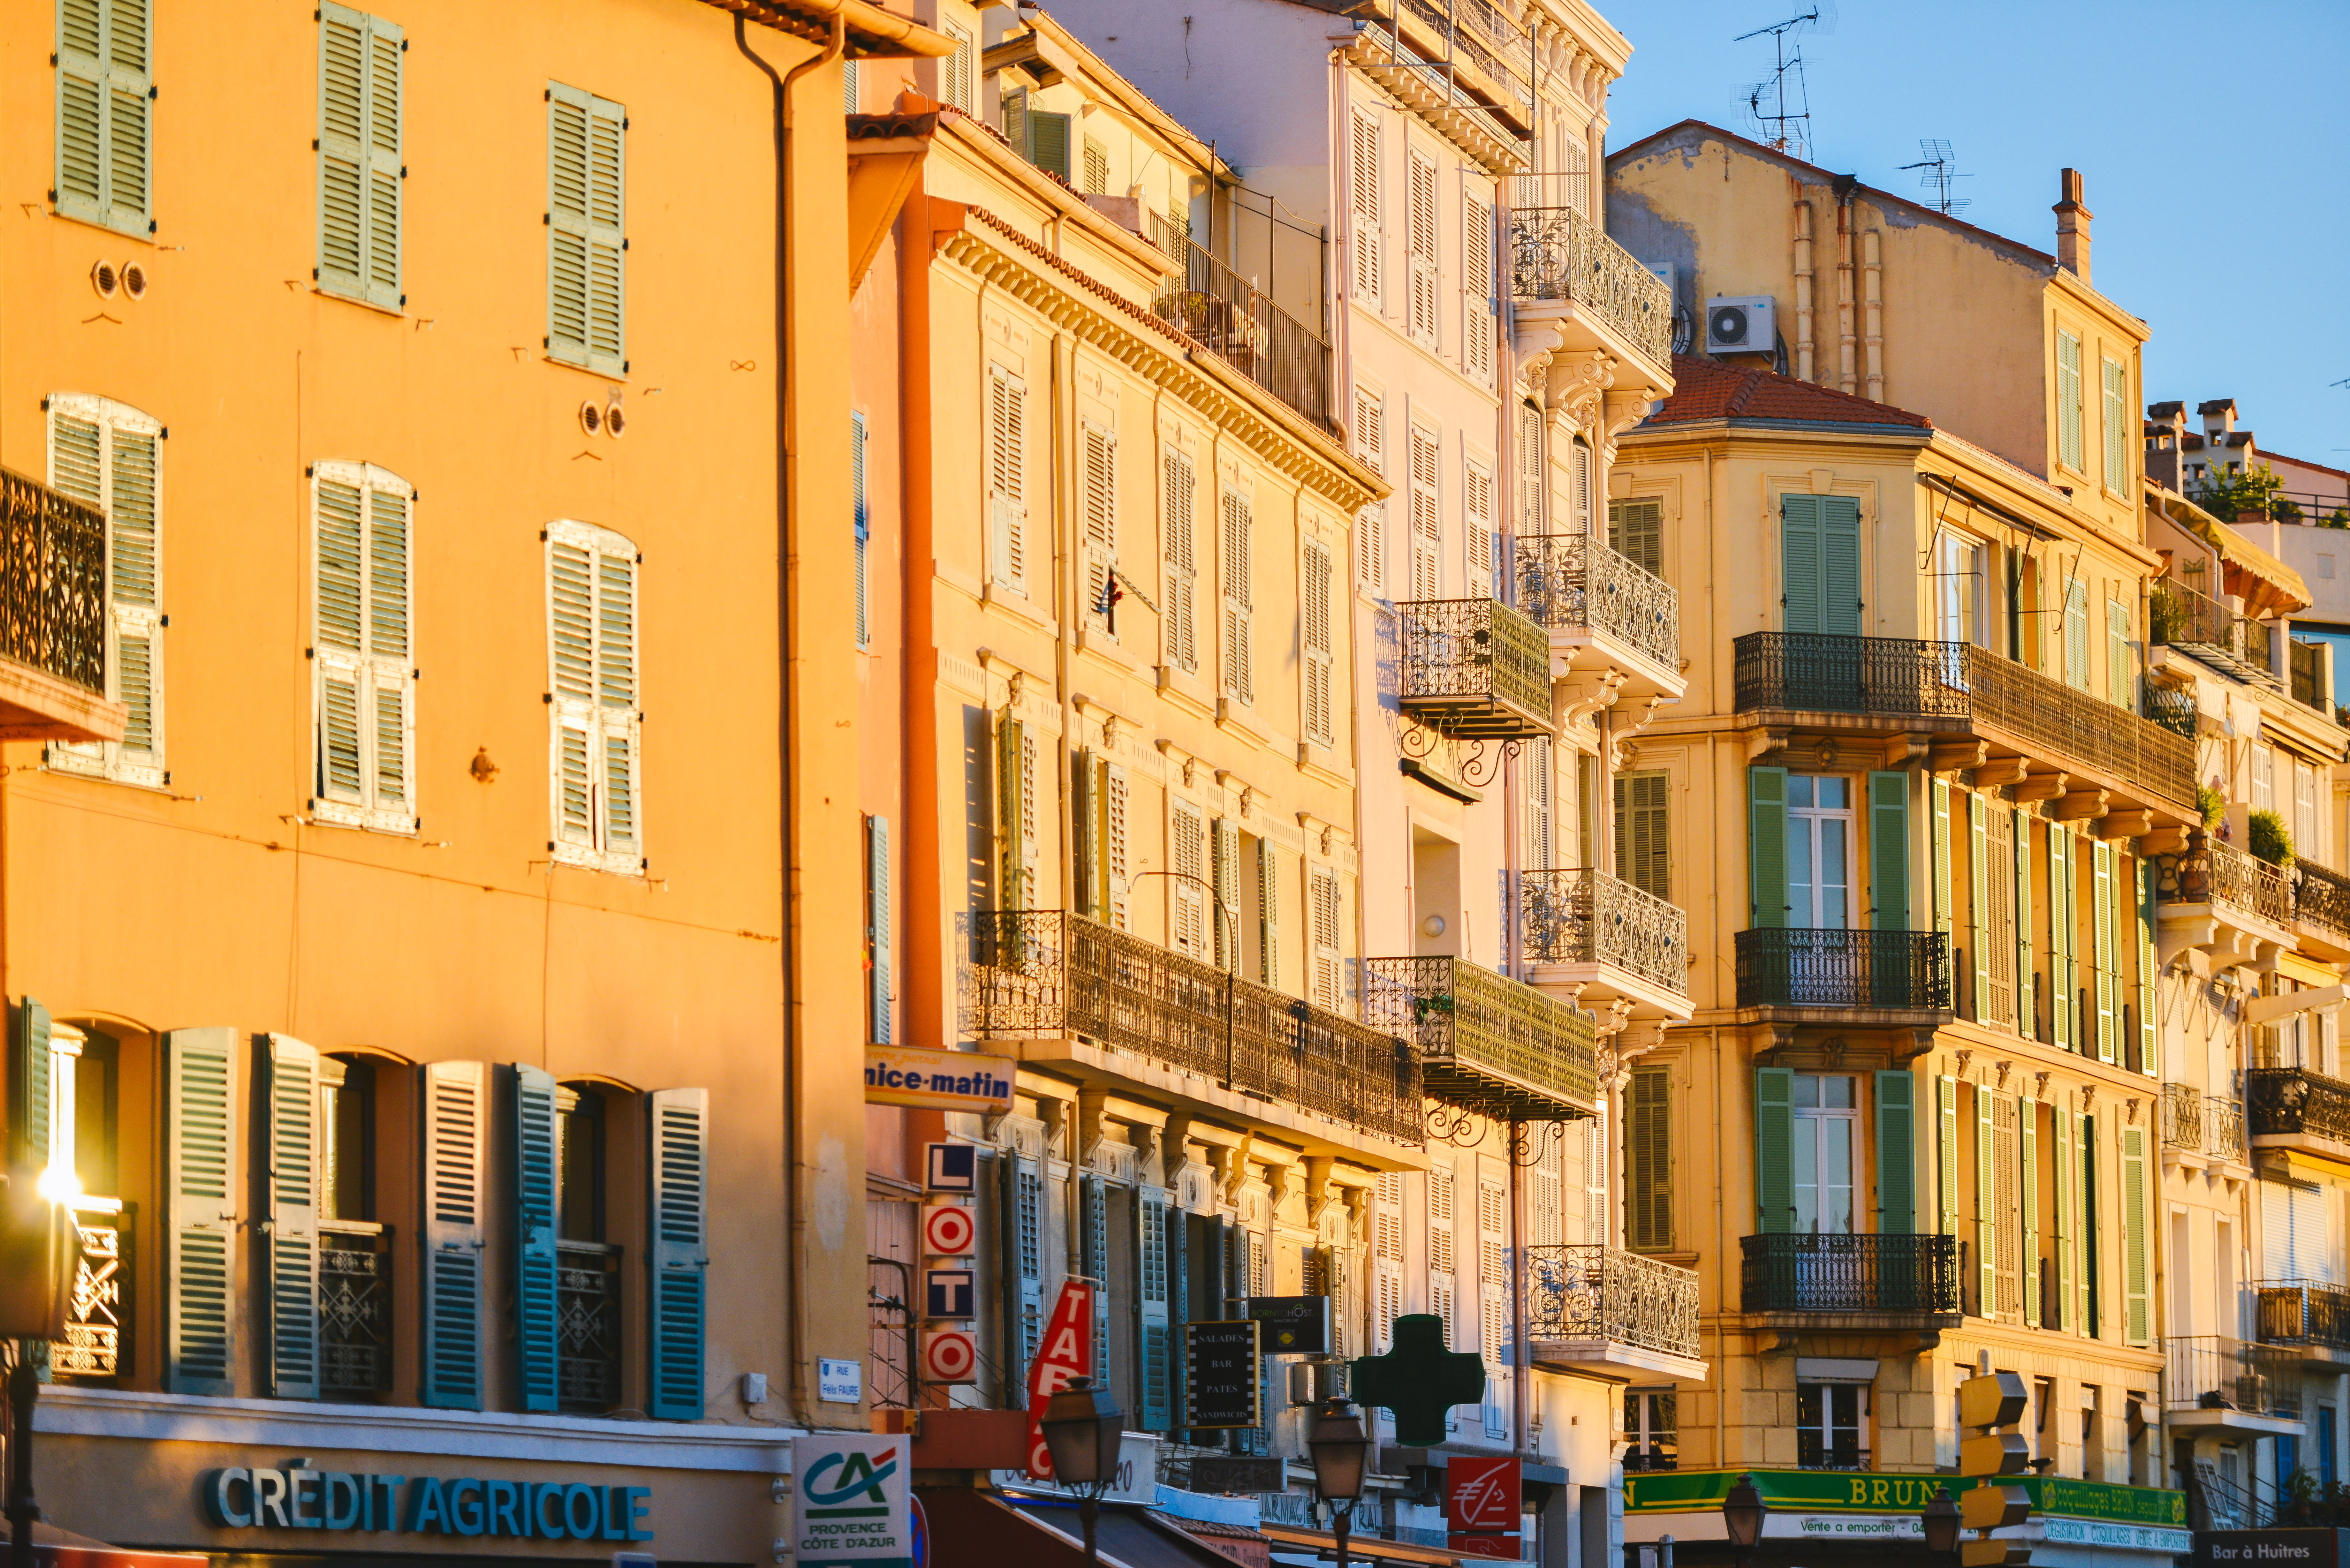
architecture, road, street, town, city, cityscape, downtown, plaza, facade, apartment, sunny, infrastructure, houses, metropolis, condominium, neighbourhood, urban area, residential area, human settlement